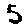
Label: 5